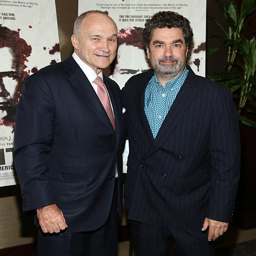
politician and film director attend .